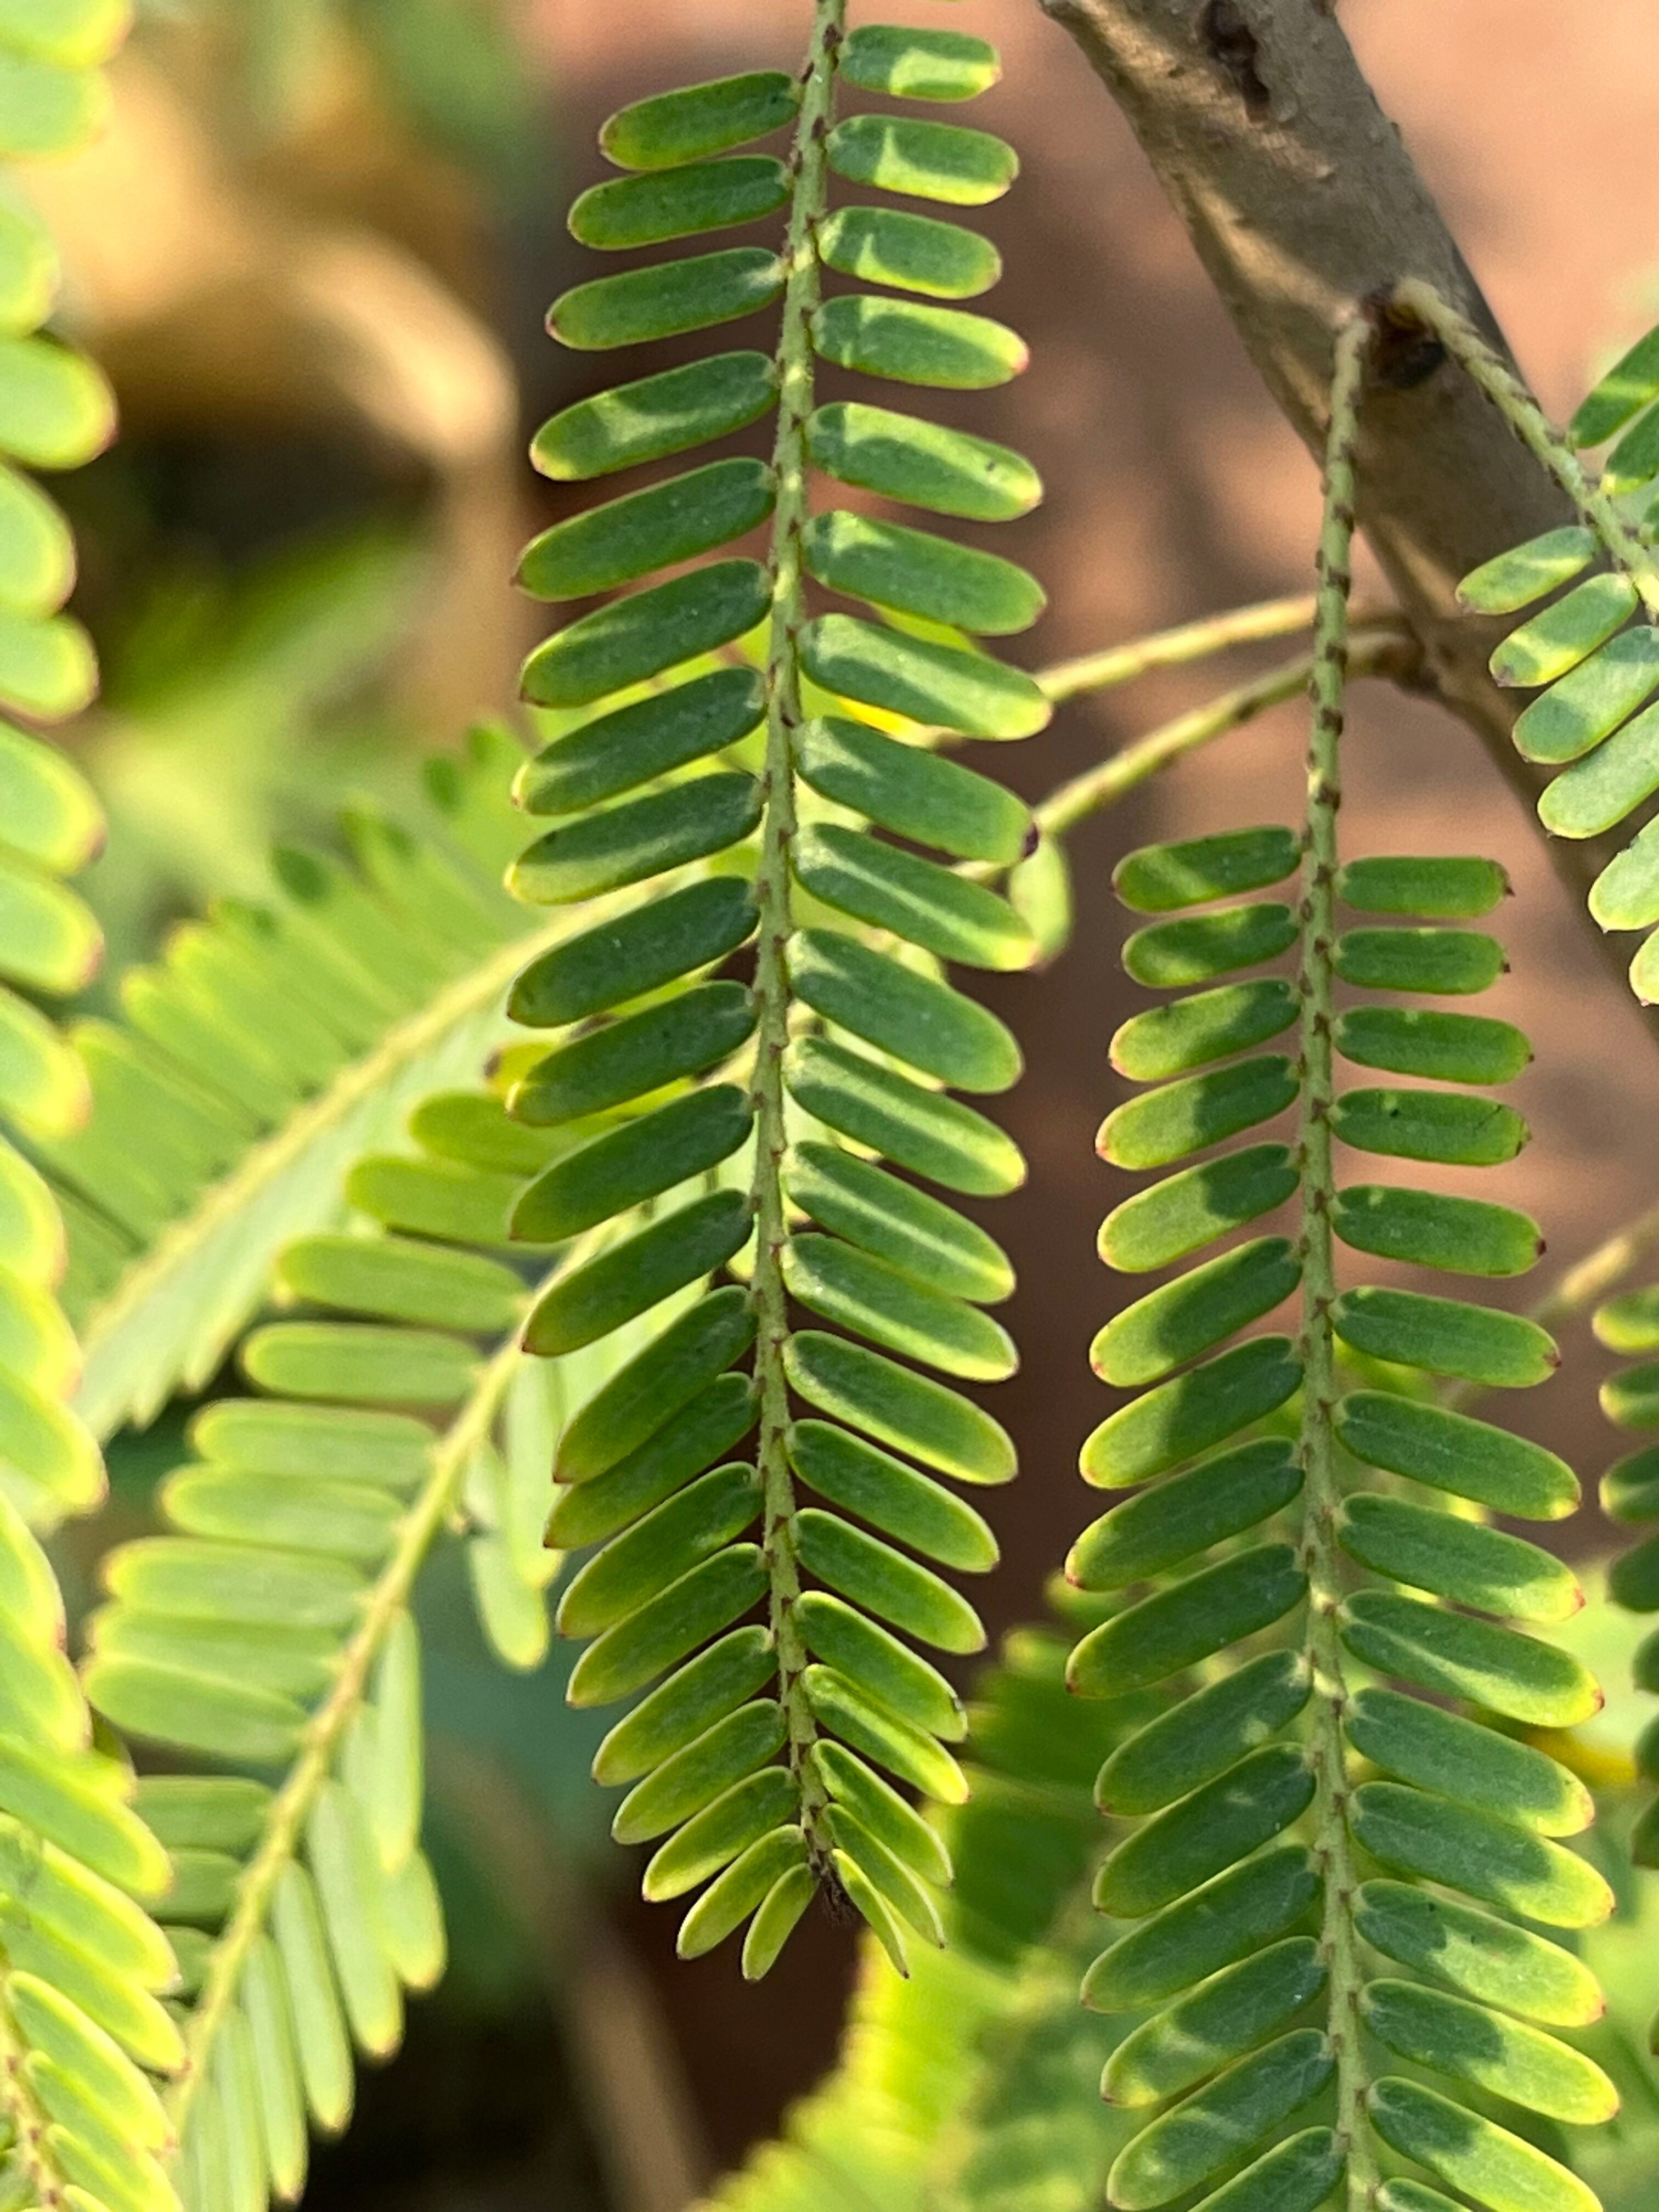
Plant species: phyllanthus-emblica